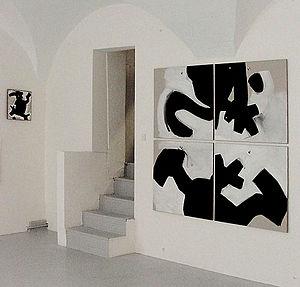
Vue de l'exposition ""Félix"" Patrick Saytour à Clermont-Ferrand France 2009"
Patrick Saytour est un peintre français contemporain. Il vit à Aubais.